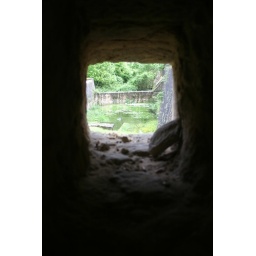
view through a hole in the vauban tower wall